Dom Núñez

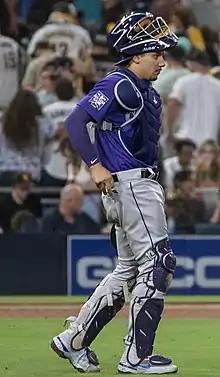
Núñez with the Rockies in 2021

Dominic Manuel Núñez (born January 17, 1995) is an American professional baseball catcher for the Cleveland Guardians of Major League Baseball (MLB). Núñez was selected by the Colorado Rockies in the sixth round of the 2013 MLB draft, and he made his MLB debut with them in 2019.